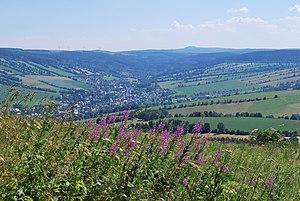
Königswalde est une commune de Saxe, située dans l'arrondissement des Monts-Métallifères, dans le district de Chemnitz.